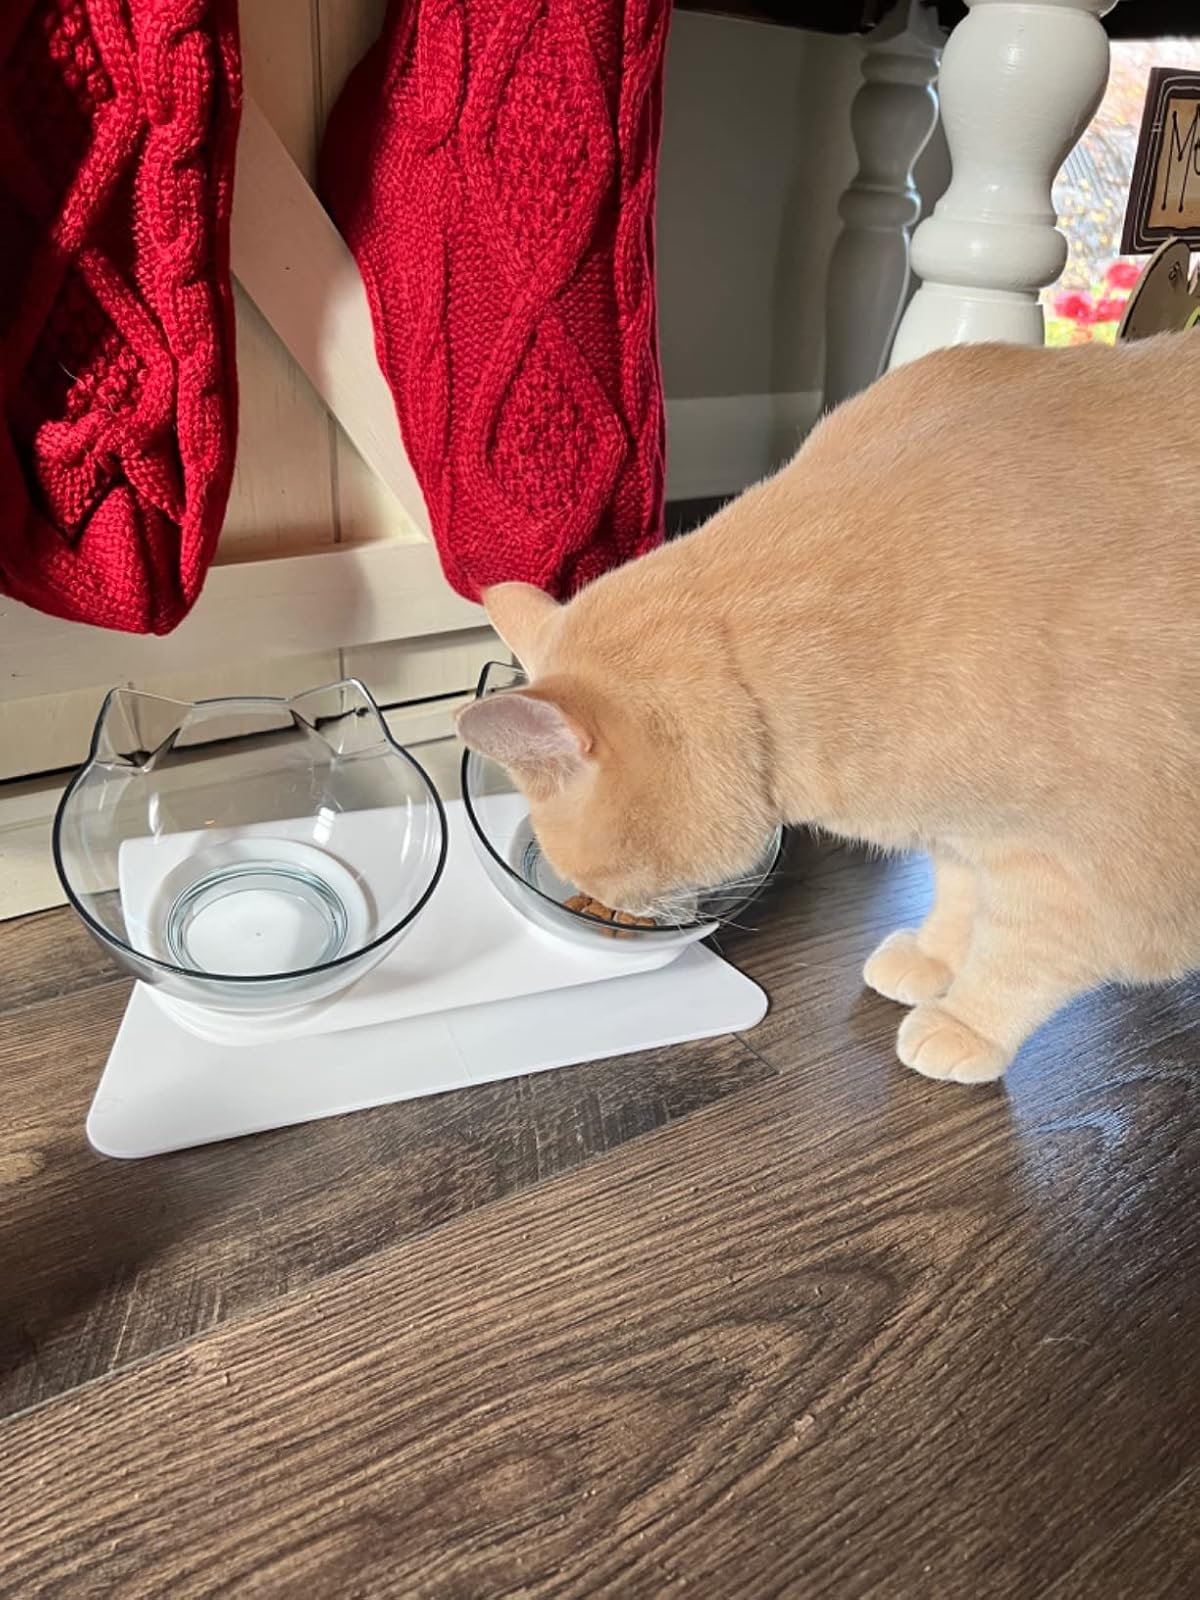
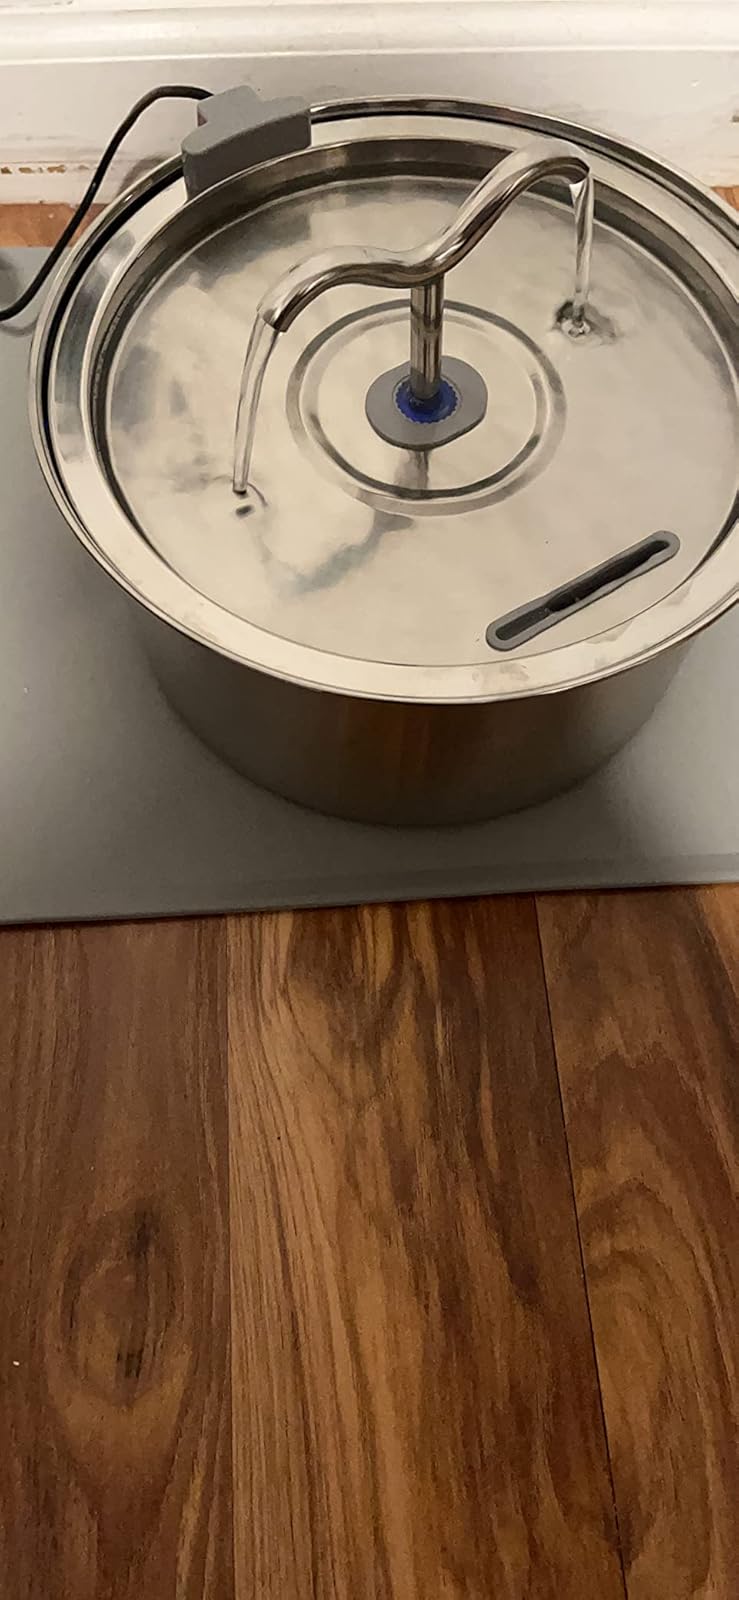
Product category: items_bowl
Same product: no